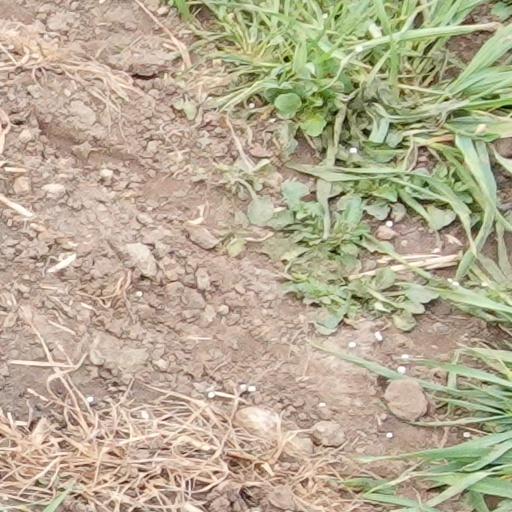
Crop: wheat